Marilyn Barrueta

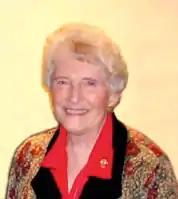
Marilyn Barrueta

Marilyn Barrueta was inducted into the National Teachers Hall of Fame in 2005 after 48 years of teaching. Since 1978, "Señora Barrueta" has taught Spanish 1–6, advanced placement Spanish, and Spanish for Fluent Speakers at Yorktown High School in Arlington, Virginia in the United States.